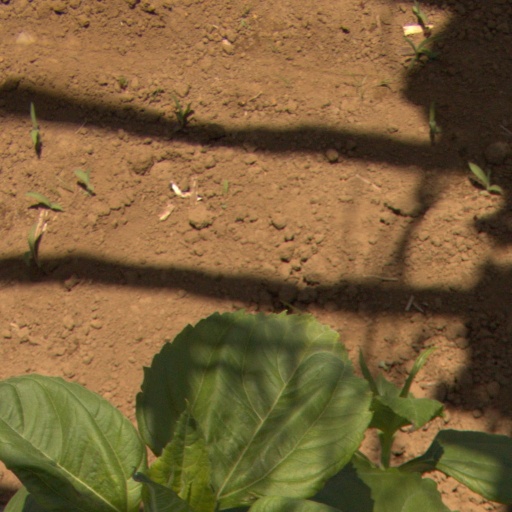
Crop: Jerusalem artichoke